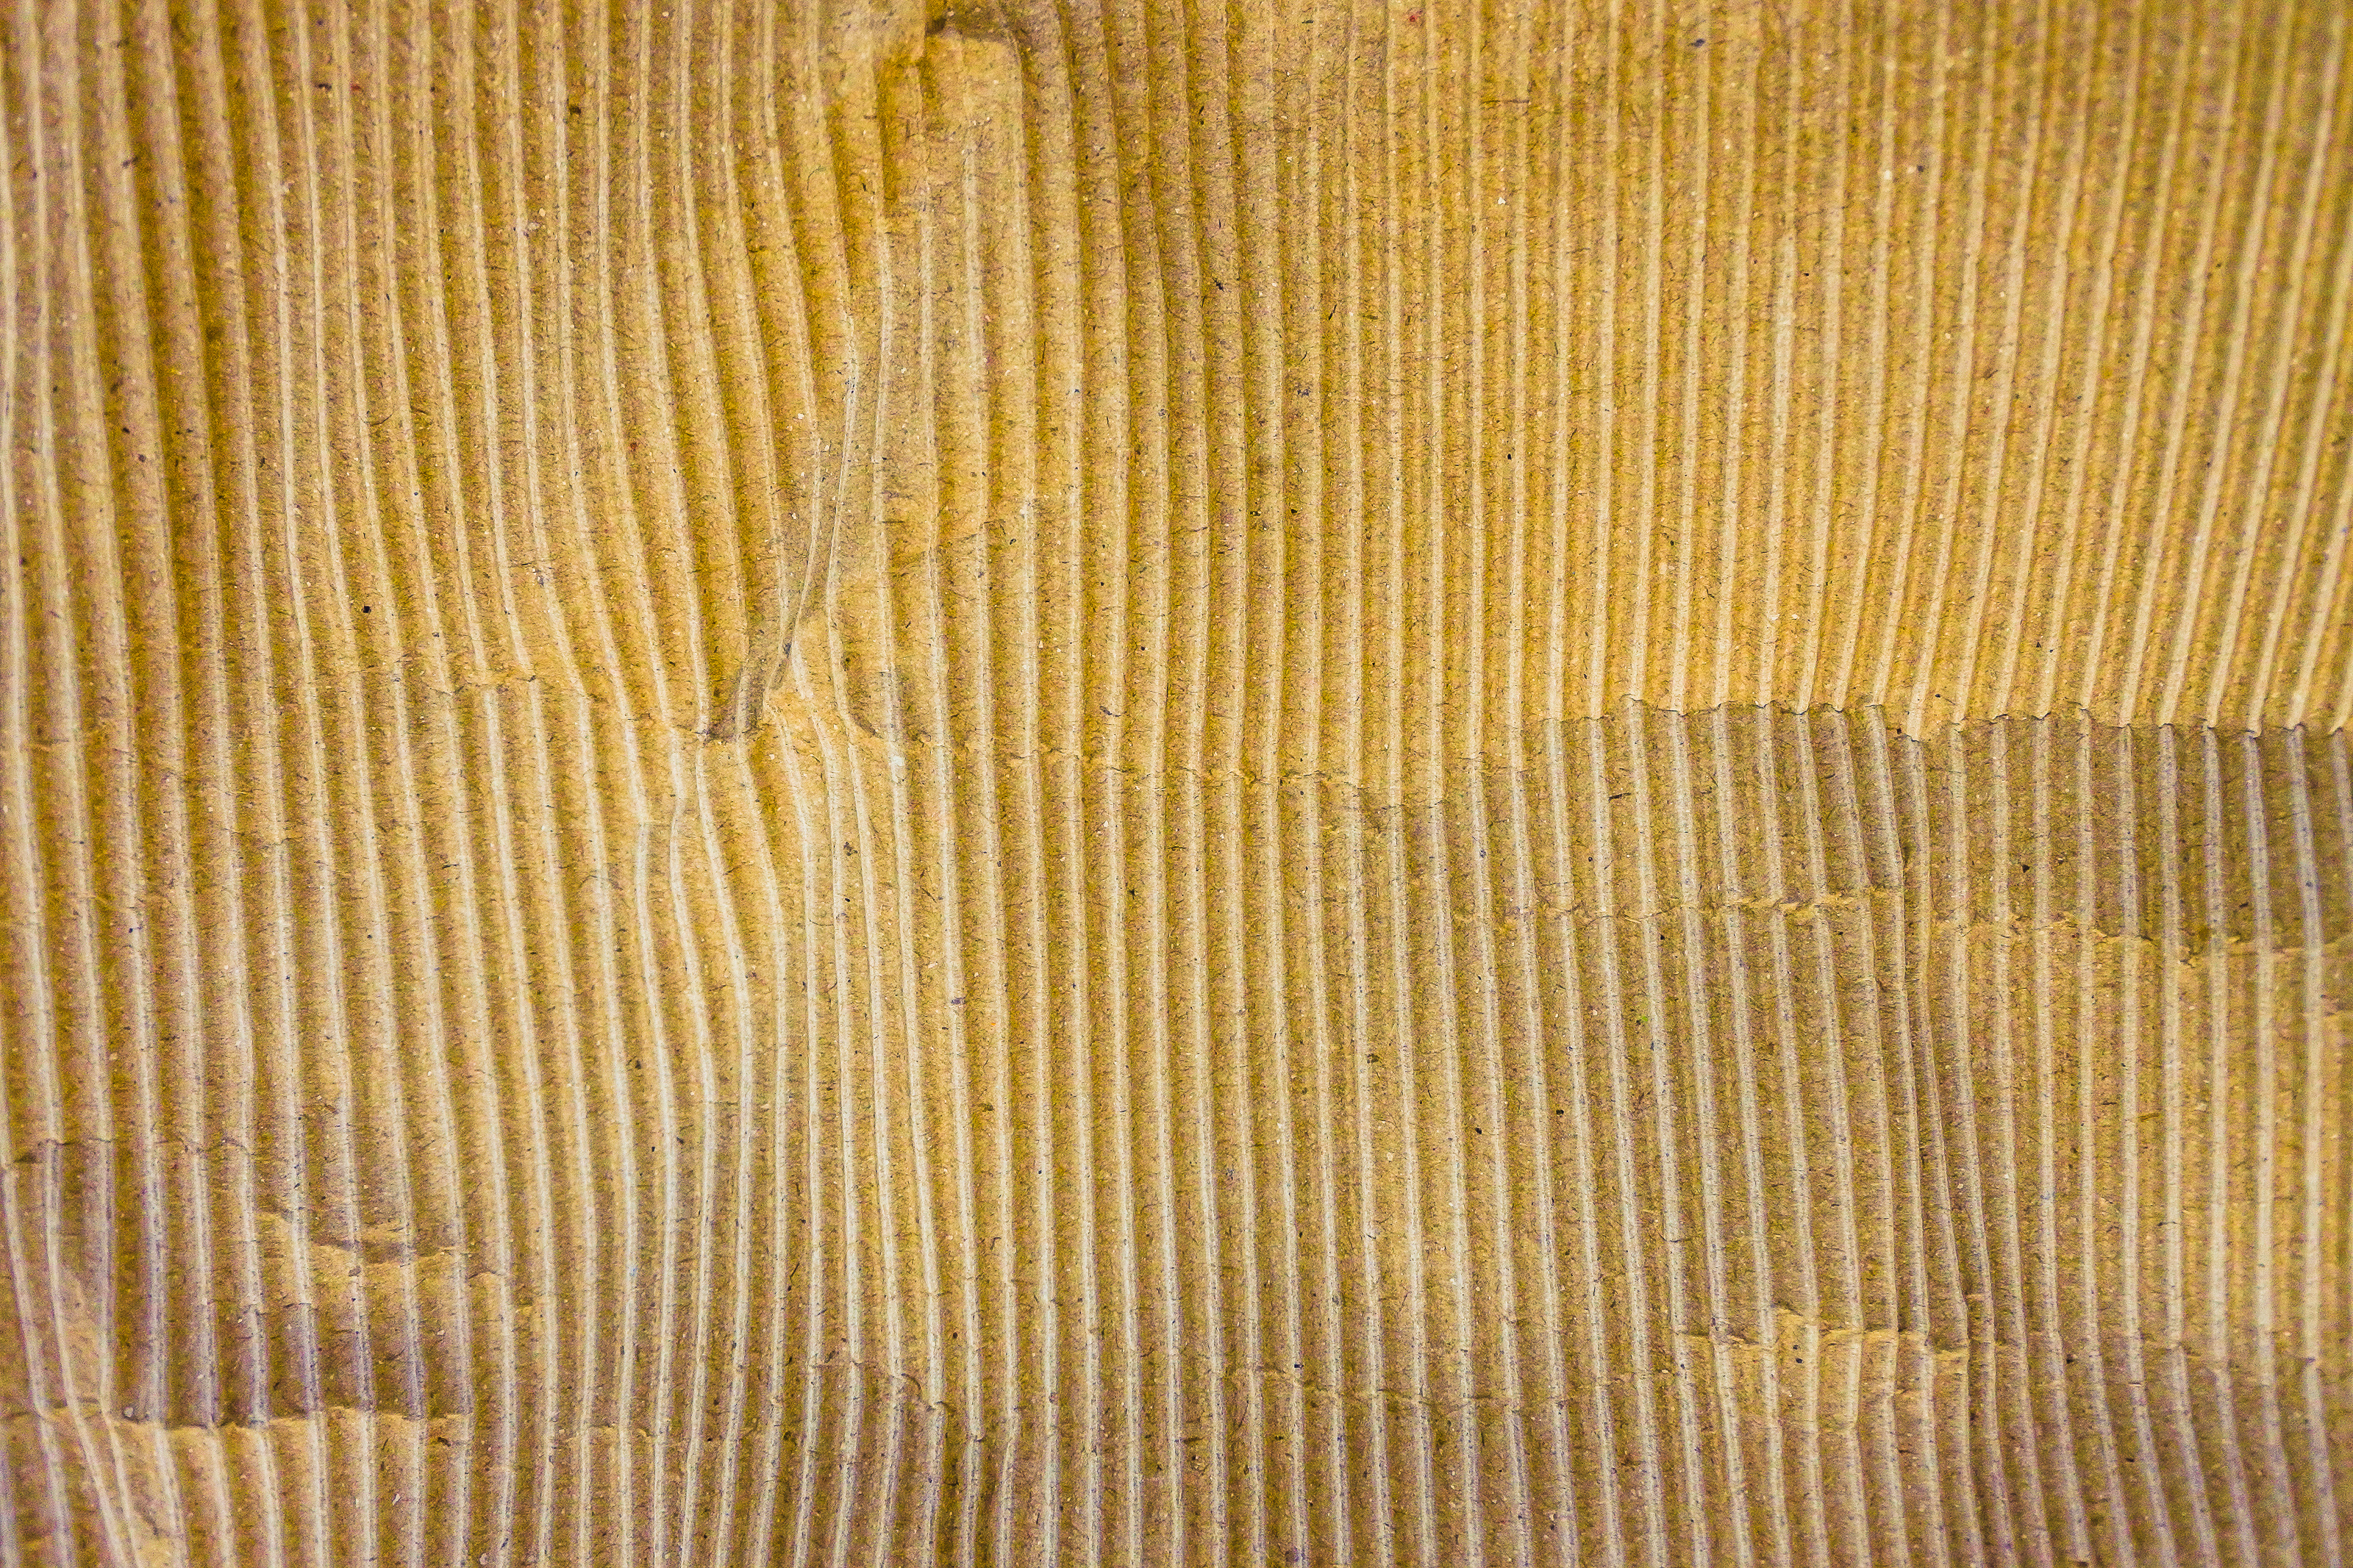
abstract, antique, background, blank, board, box, brown, card, cardboard, carton, concept, conservation, container, craft, design, environment, green, grunge, handmade, old, package, paper, recyclable, recycle, retro, rough, save, texture, vintage, wood, yellow, plywood, pattern, beige, caramel color